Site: brandenburg
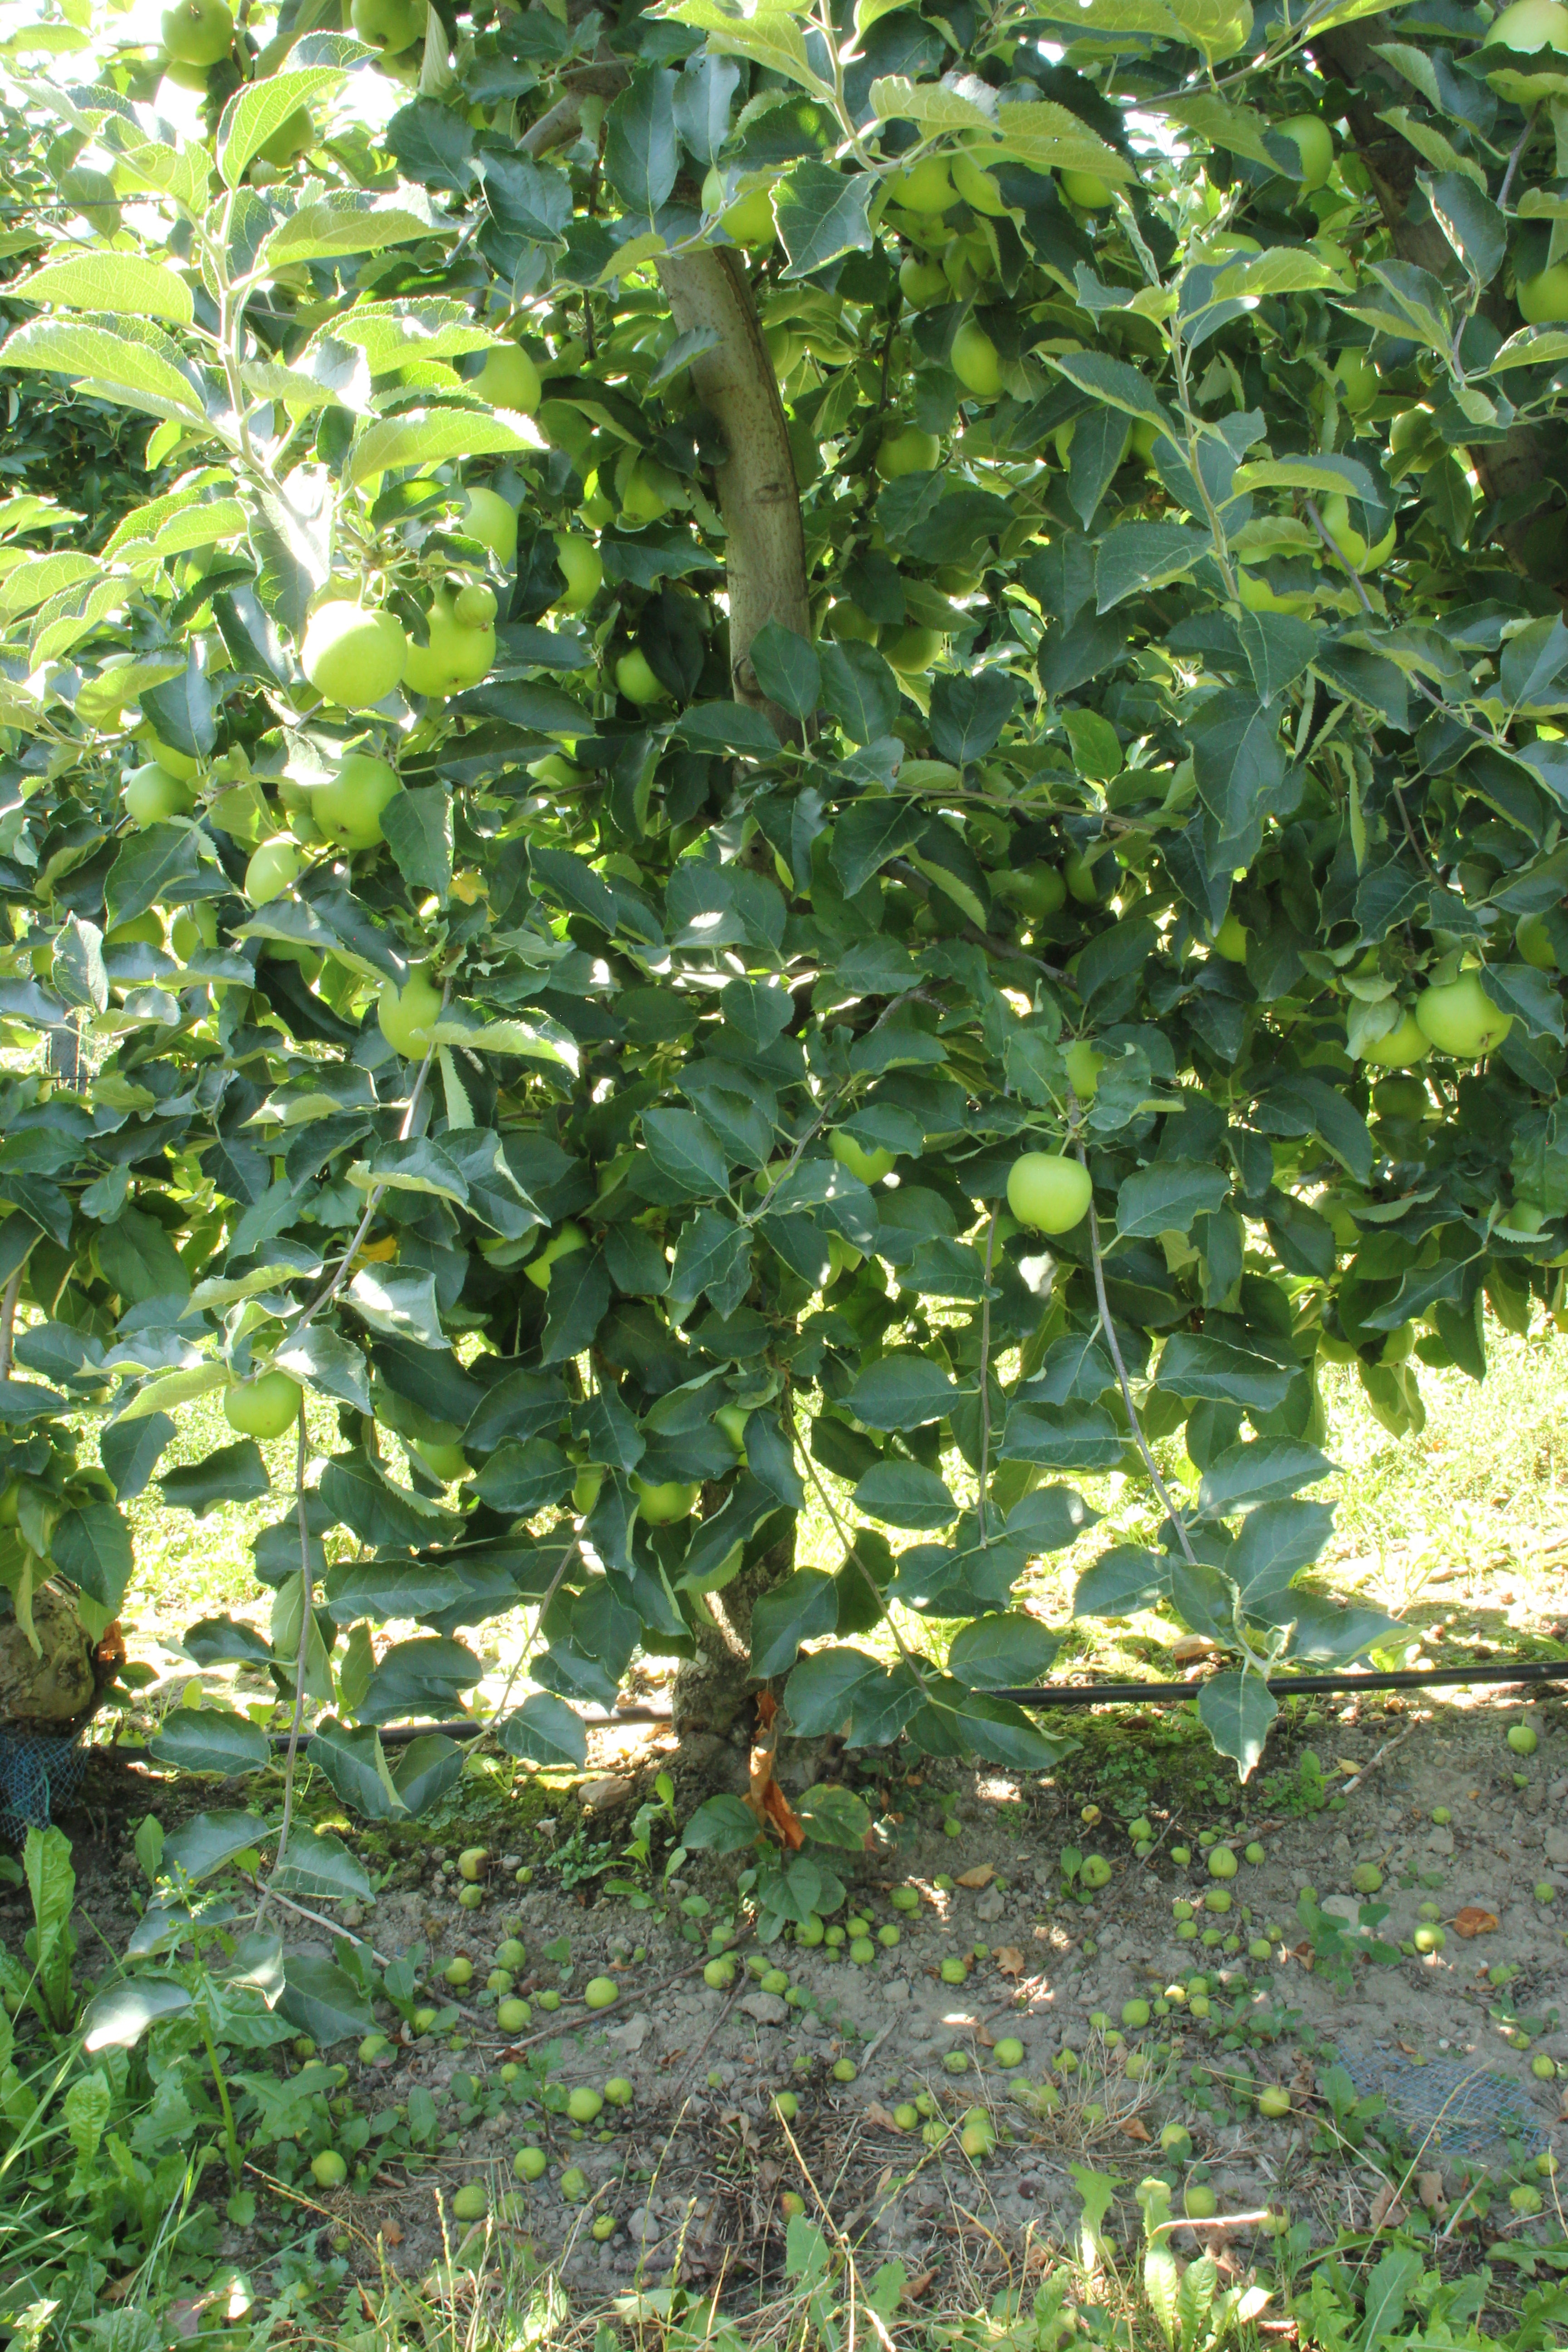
Growth stage (BBCH 77): Development of fruit